Zalog pri Cerkljah

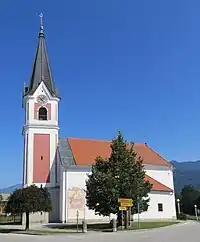
Saint Matthew's Church

The church in the hamlet of Zgornji Zalog is dedicated to Saint Matthew. The bell in the belfry is dated to 1434 and is the oldest known bell in the Archdiocese of Ljubljana.